Stratford Caldecott

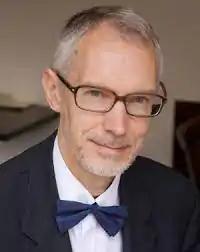
in later life

Stratford Caldecott (26 November 1953 – 17 July 2014) was a Catholic author, editor, publisher, and blogger. His work spanned subjects as diverse as literature, education, theology, apologetics, economics, environmental stewardship, sacred geometry, art, and culture. His books include "Secret Fire", "Radiance of Being", "Beauty for Truth's Sake", "All Things Made New", and "Not as the World Gives". He was a founding editor of the online journal "Humanum" and a contributor for several online and print journals. He was inspired by the Catholic author J. R. R. Tolkien and became known as a Tolkien scholar.